Mount St Bernard Abbey

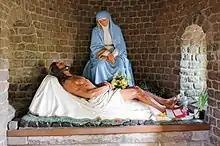
The Blessed Virgin weeping over her divine Son by Petz

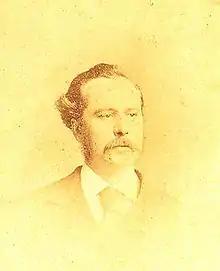
Edward Welby Pugin

Located in an elevated position on the north side of the monastery, alongside the footpath which leads up to the calvary, can be found the tiny Chapel of Dolours, or Chapel of the Holy Sepulchre. Built in 1842 from the designs of Pugin, this had formerly stood in Cademan Wood, Whitwick, which formed part of Ambrose de Lisle's Grace Dieu estate. Soon after being built, the chapel became referred to locally as "The Temple" and the part of Cademan Wood in which it stood became known as Temple Wood. De Lisle had the chapel built after being inspired by similar examples of wayside shrines in Bavaria and it was designed to form part of a devotional walk on his land, which comprised fourteen Stations of the Cross and a Calvary along the route.